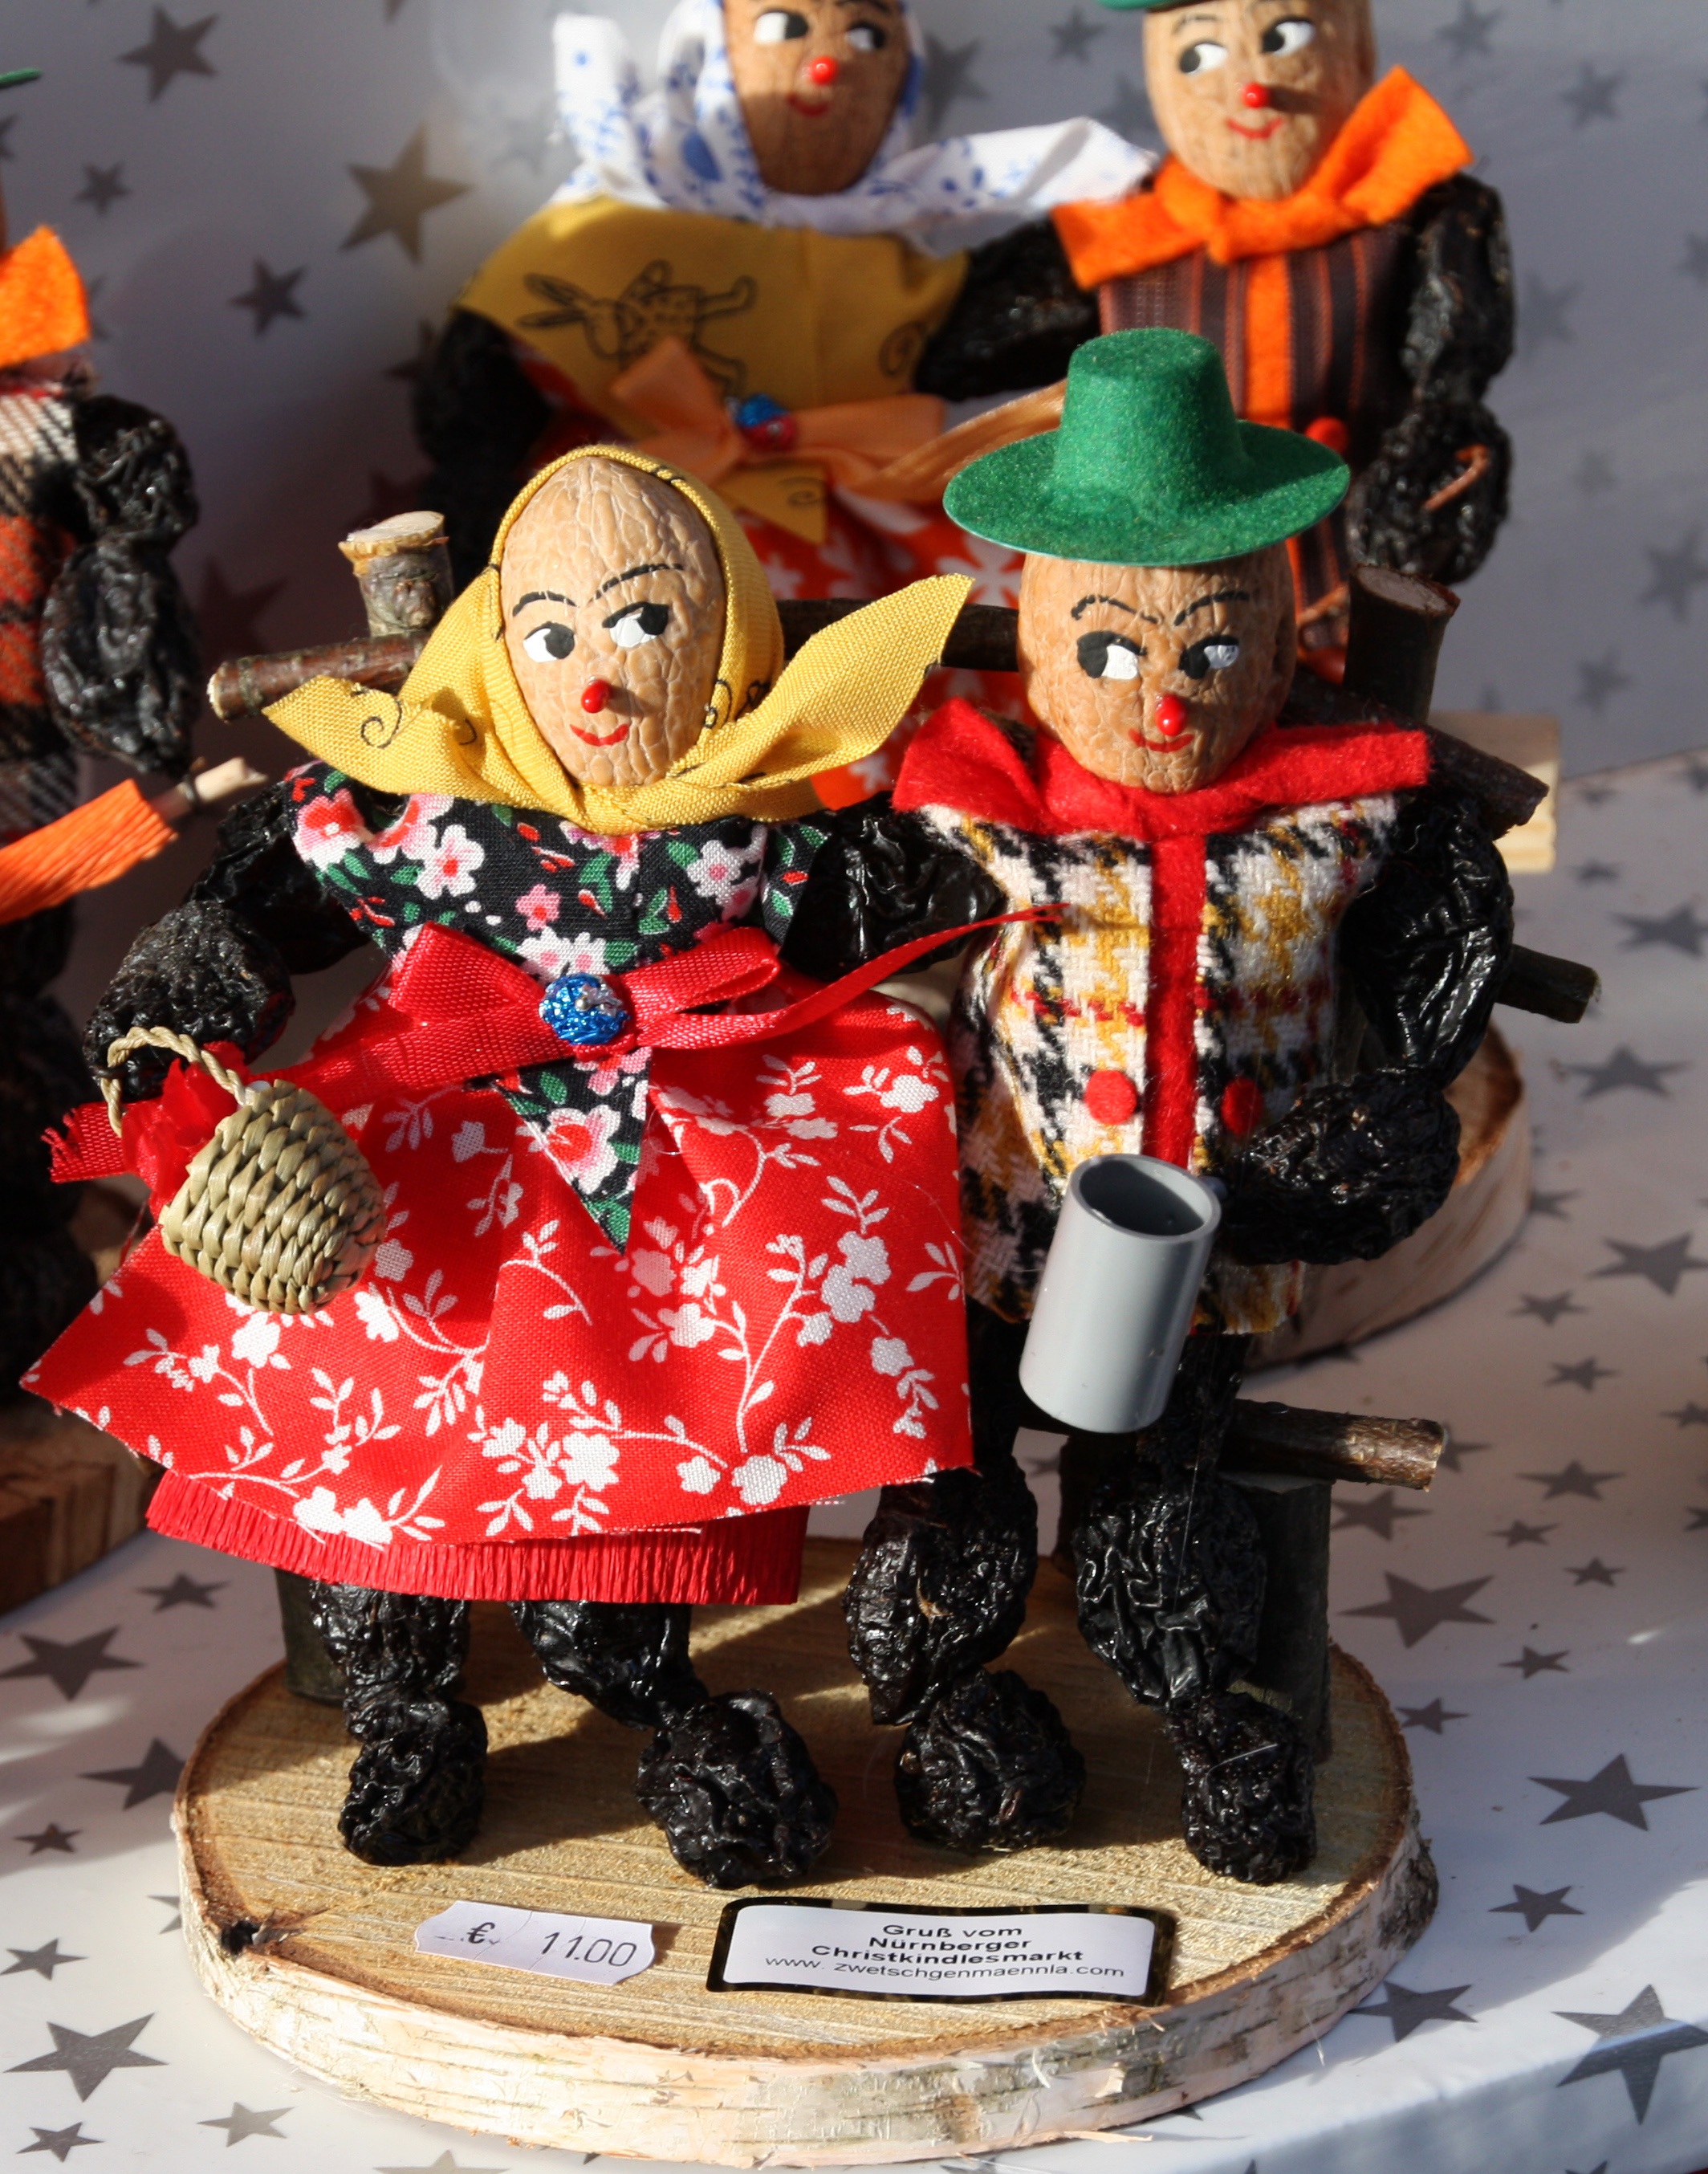
toy, figurine, dolls, christmas market, figures, nuremberg, males, christmas buden, plum men